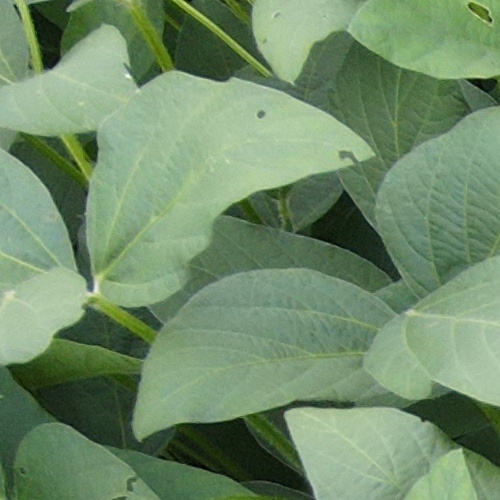
Label: Caterpillar